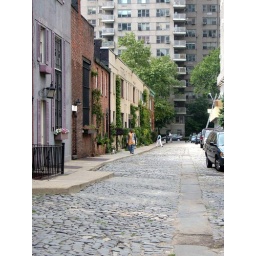
NY University Offices and facilities have their seat in this street near Washington Square.